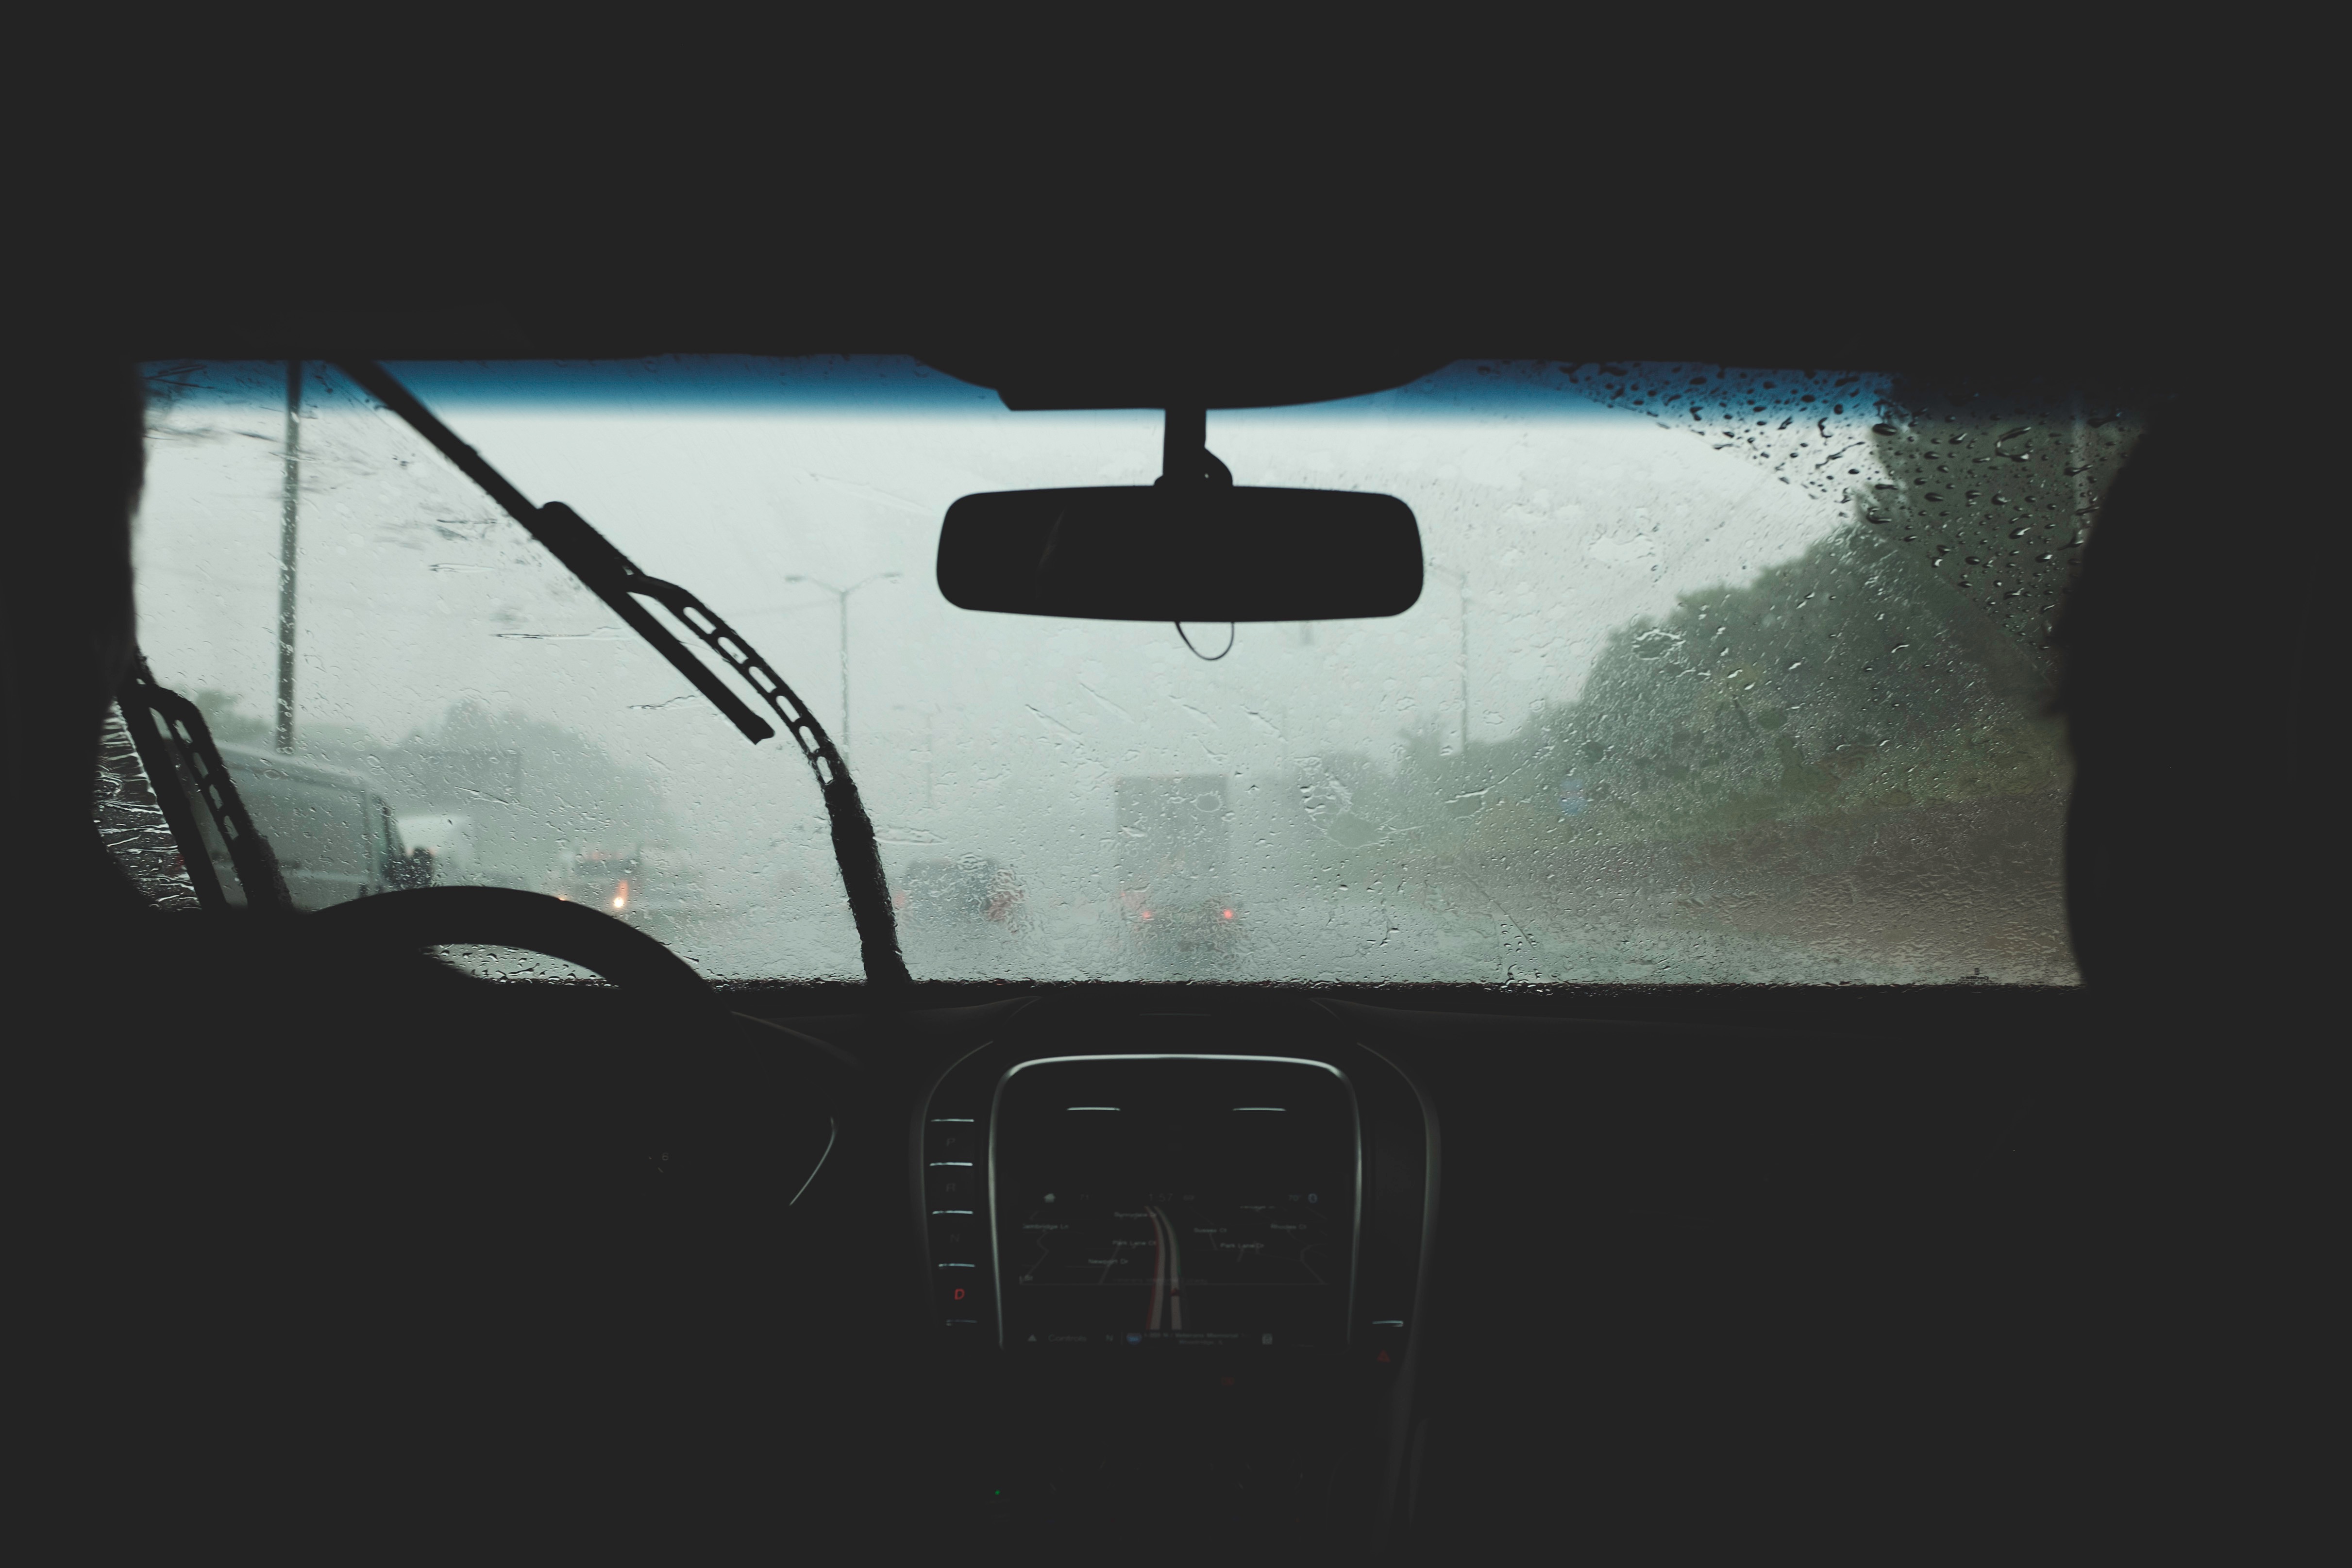
light, black and white, car, rain, interior, window, glass, highway, reflection, darkness, black, wiper, screenshot, monochrome photography, computer wallpaper